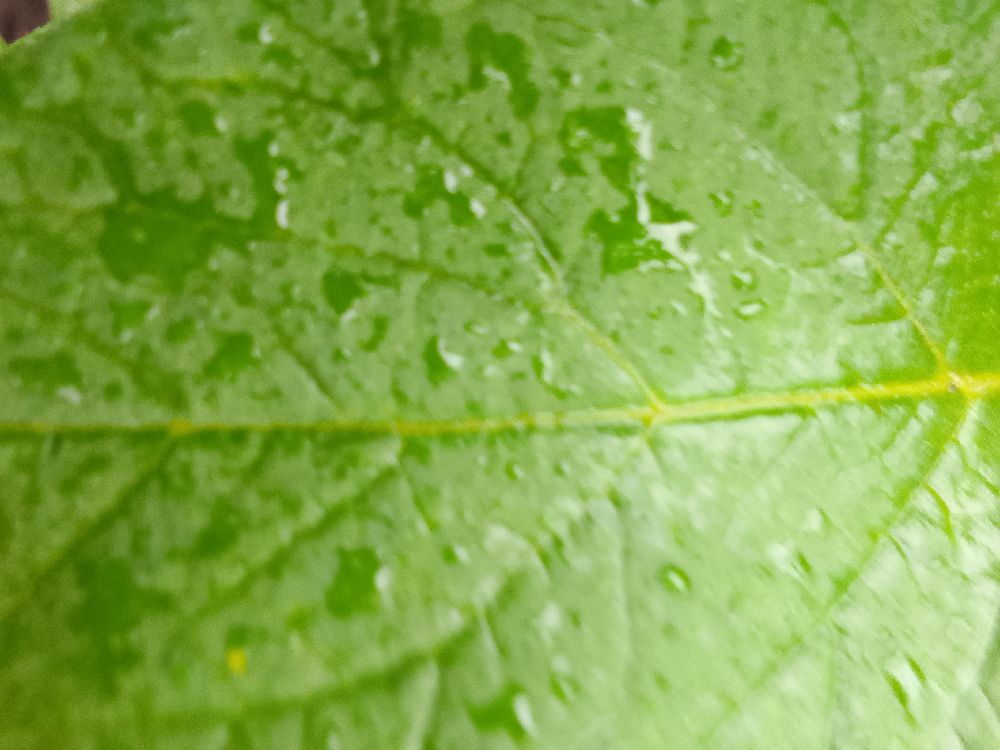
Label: Healthy